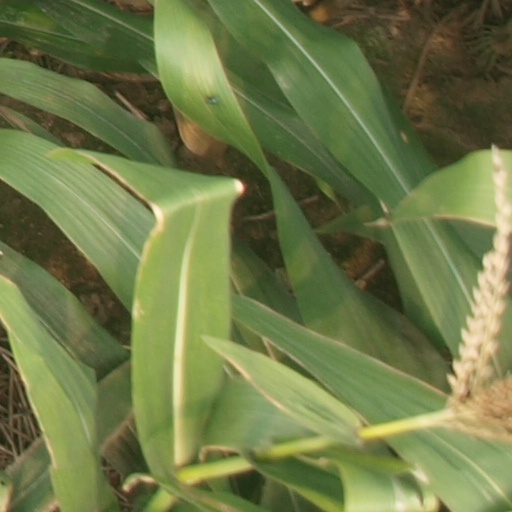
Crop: maize; corn